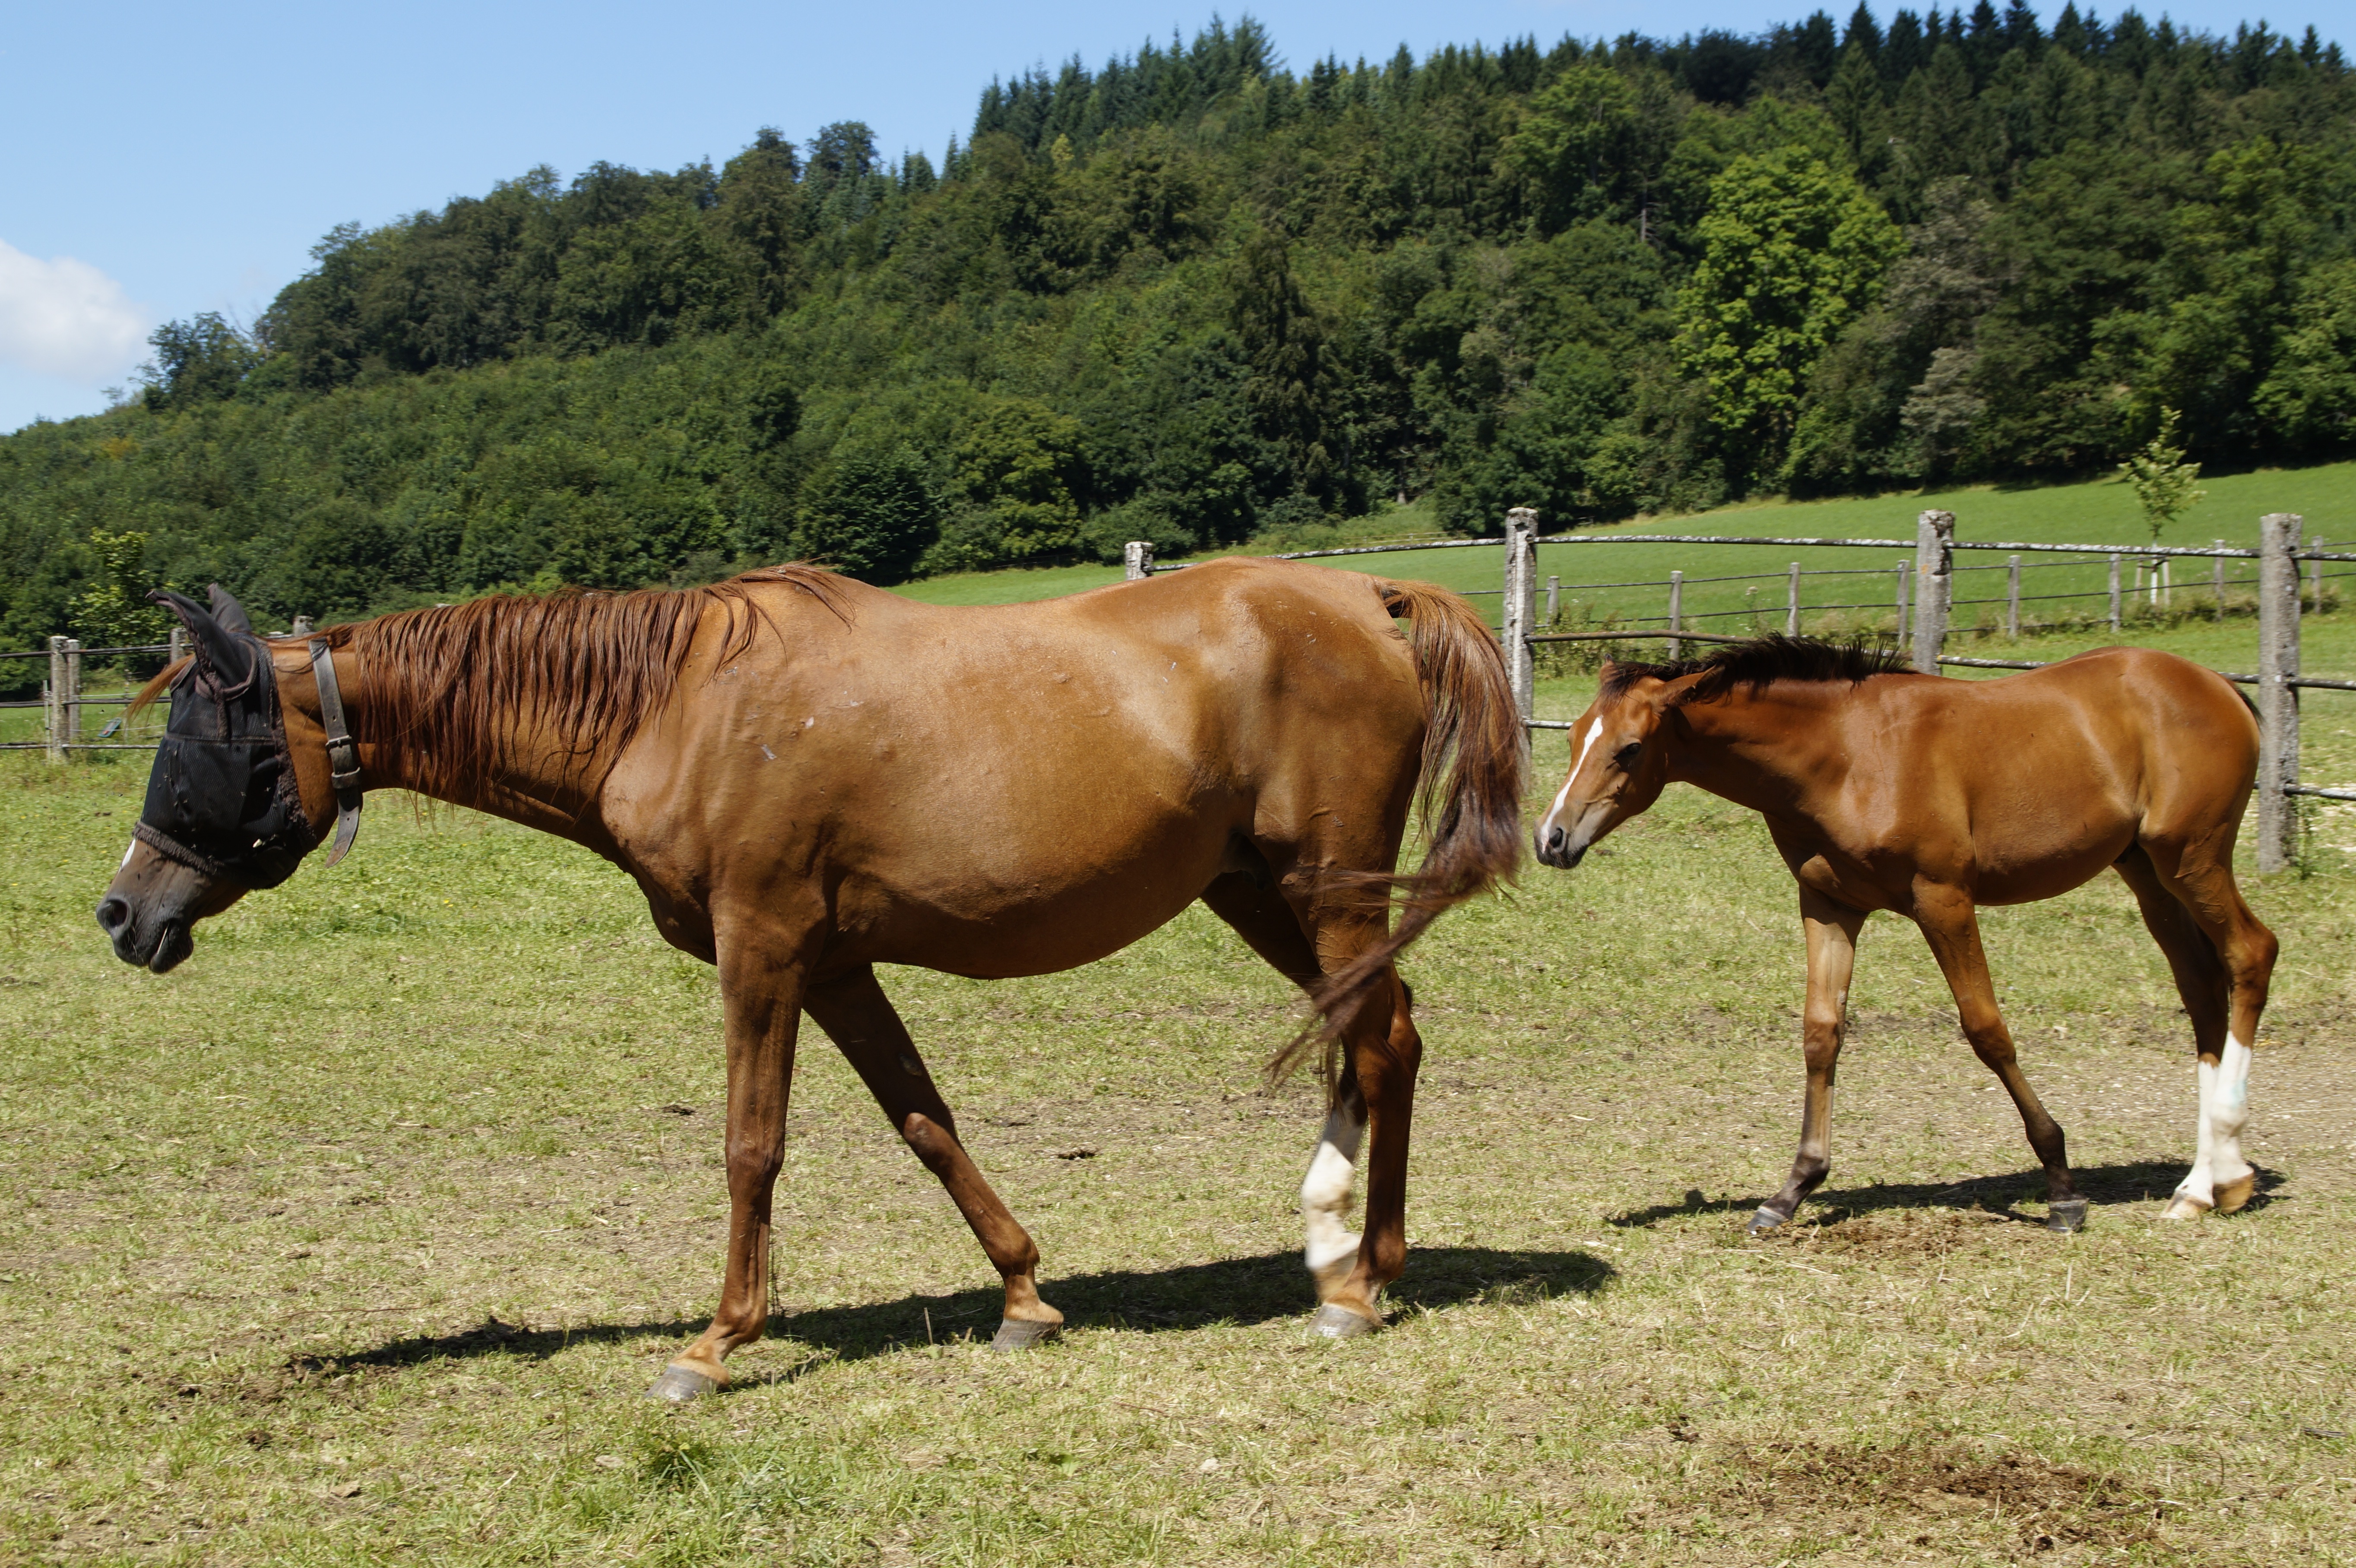
meadow, summer, herd, pasture, grazing, horse, rein, mammal, stallion, mane, child, paddock, horses, mother, vertebrate, mare, coupling, foal, colt, mother and child, mother with child, pack animal, mare with foal, horse pasture, horse like mammal, mustang horse, horse harness